Luis Fonsi

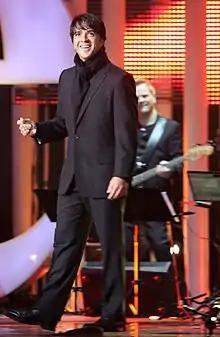
Fonsi performing in 2009

The Swiss Music Awards are presented the Press Play Association in conjunction with Media Control Switzerland to national and international musicians in over ten categories.